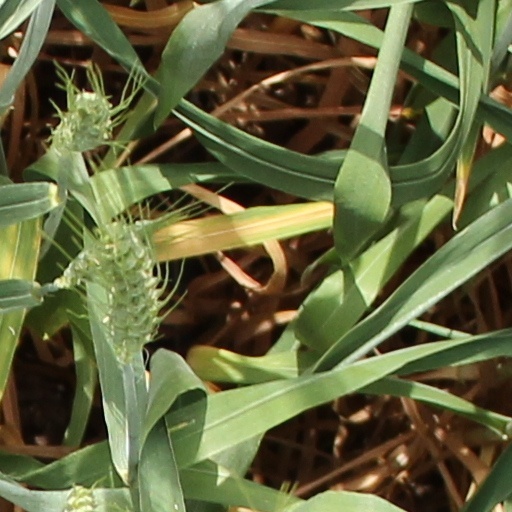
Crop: wheat